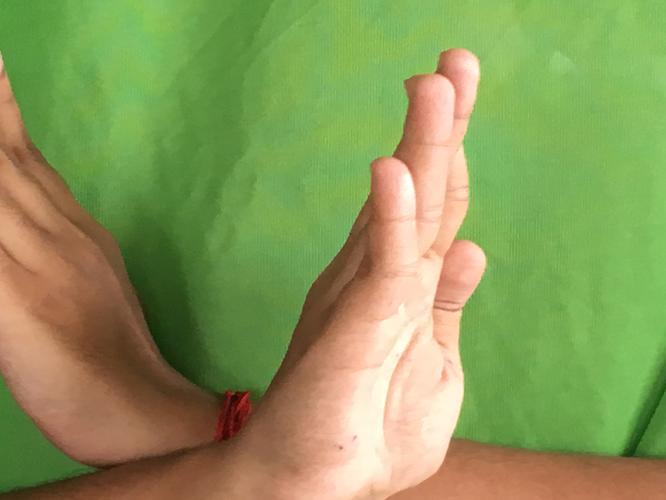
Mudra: Swastikam
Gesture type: double_hand